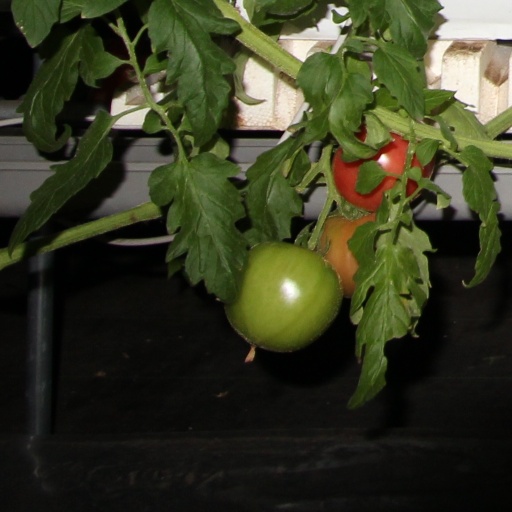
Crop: tomato